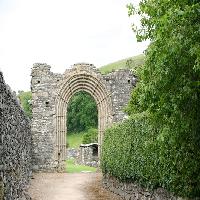
Weather: cloudy or overcast